An Impossible Love

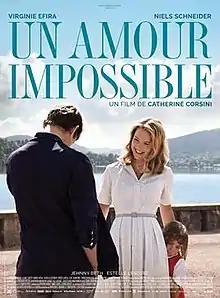
Theatrical release poster

An Impossible Love is a 2018 French romantic drama film co-written and directed by Catherine Corsini, based on the 2015 novel of the same name by Christine Angot. Starring Virginie Efira, Niels Schneider and Jehnny Beth, the film chronicles the life of office worker Rachel as she falls in love with the wealthy Philippe, gives birth to their daughter Chantal, and raises Chantal as a single mother while maintaining a complicated relationship with Philippe.